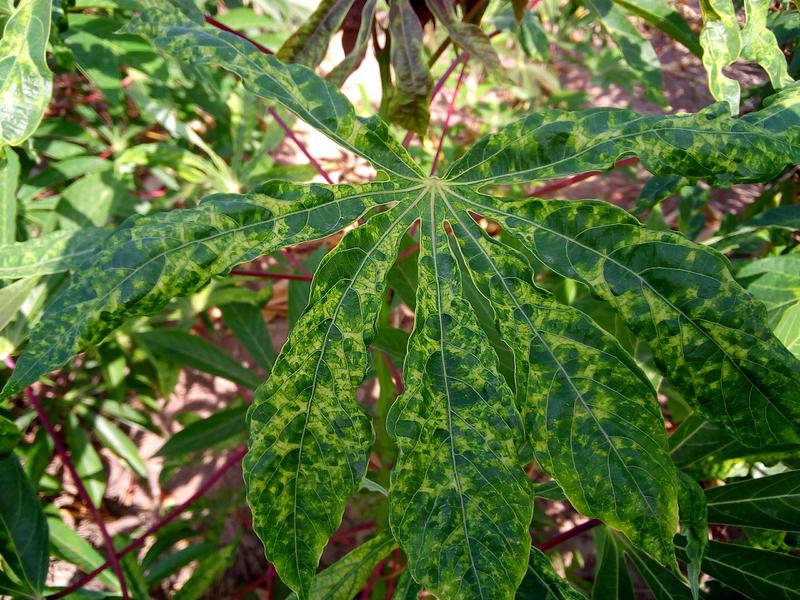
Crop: cassava
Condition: mosaic_disease